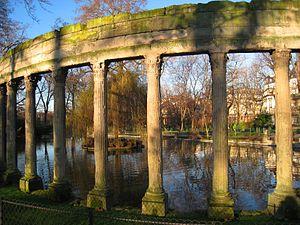
Le parc Monceau est un jardin d'agrément situé dans le quartier de l'Europe du 8ᵉ arrondissement de Paris.